Baby blue

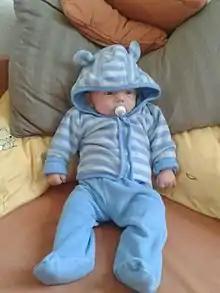
Baby blue newborn male clothing

In Western culture, the color baby blue is often associated with baby boys (and baby pink for baby girls), particularly in clothing and linen and shoes.